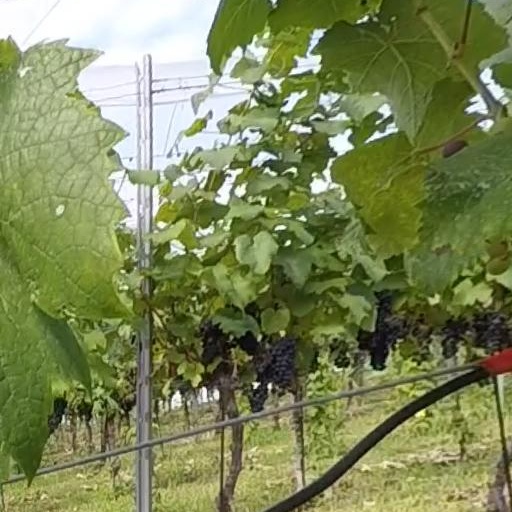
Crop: grape